The House with the Golden Windows

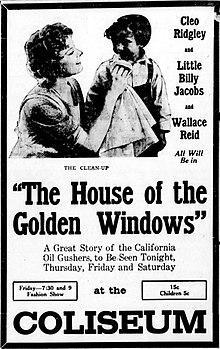
Newspaper advertisement

The House with the Golden Windows is a lost 1916 American drama silent film directed by George Melford and written by Charles Sarver. The film stars Wallace Reid, Cleo Ridgely, Billy Jacobs, James Neill, Mabel Van Buren, and Marjorie Daw. The film was released on August 10, 1916, by Paramount Pictures.